ITV Border

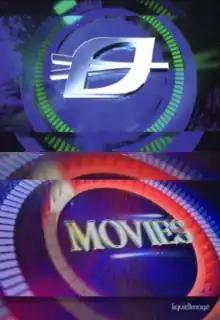
The Logo & movie idents by Liquid Image for Border TV

Border adopted an animated ident on 1 September 1989 when they adopted the ITV Generic look. Their version was mildly well suited, as the contents of the traditional Border logo were recognisable in the "V" segment of the logo. This look was extensively used, even in the news department. Border also began to use in-vision continuity more heavily.